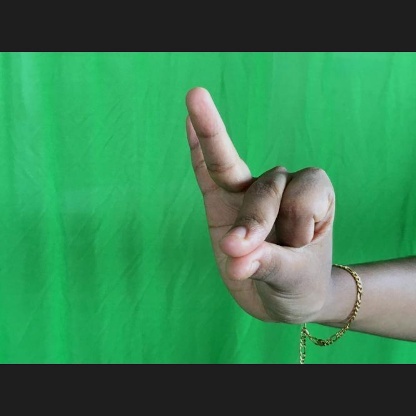
Mudra: Bramaram